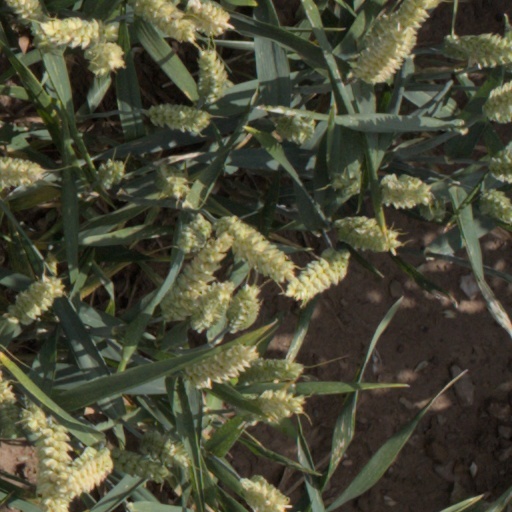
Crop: wheat